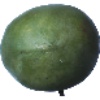
Label: mango